Patan minara

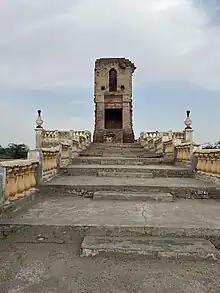
The solitary brick tower of Patan Minara

Patan Minara is a solitary burnt-sienna brick tower standing about 8 km east of Rahim Yar Khan on the margin of the Cholistan Desert in south-western Punjab, Pakistan. Most scholars regard the column as the only visible remnant of a much larger ancient settlement that local folklore dates to five millennia, while archaeological opinion usually places its construction in the Hakra-Valley phase of the Mauryan Empire around 250 BCE.